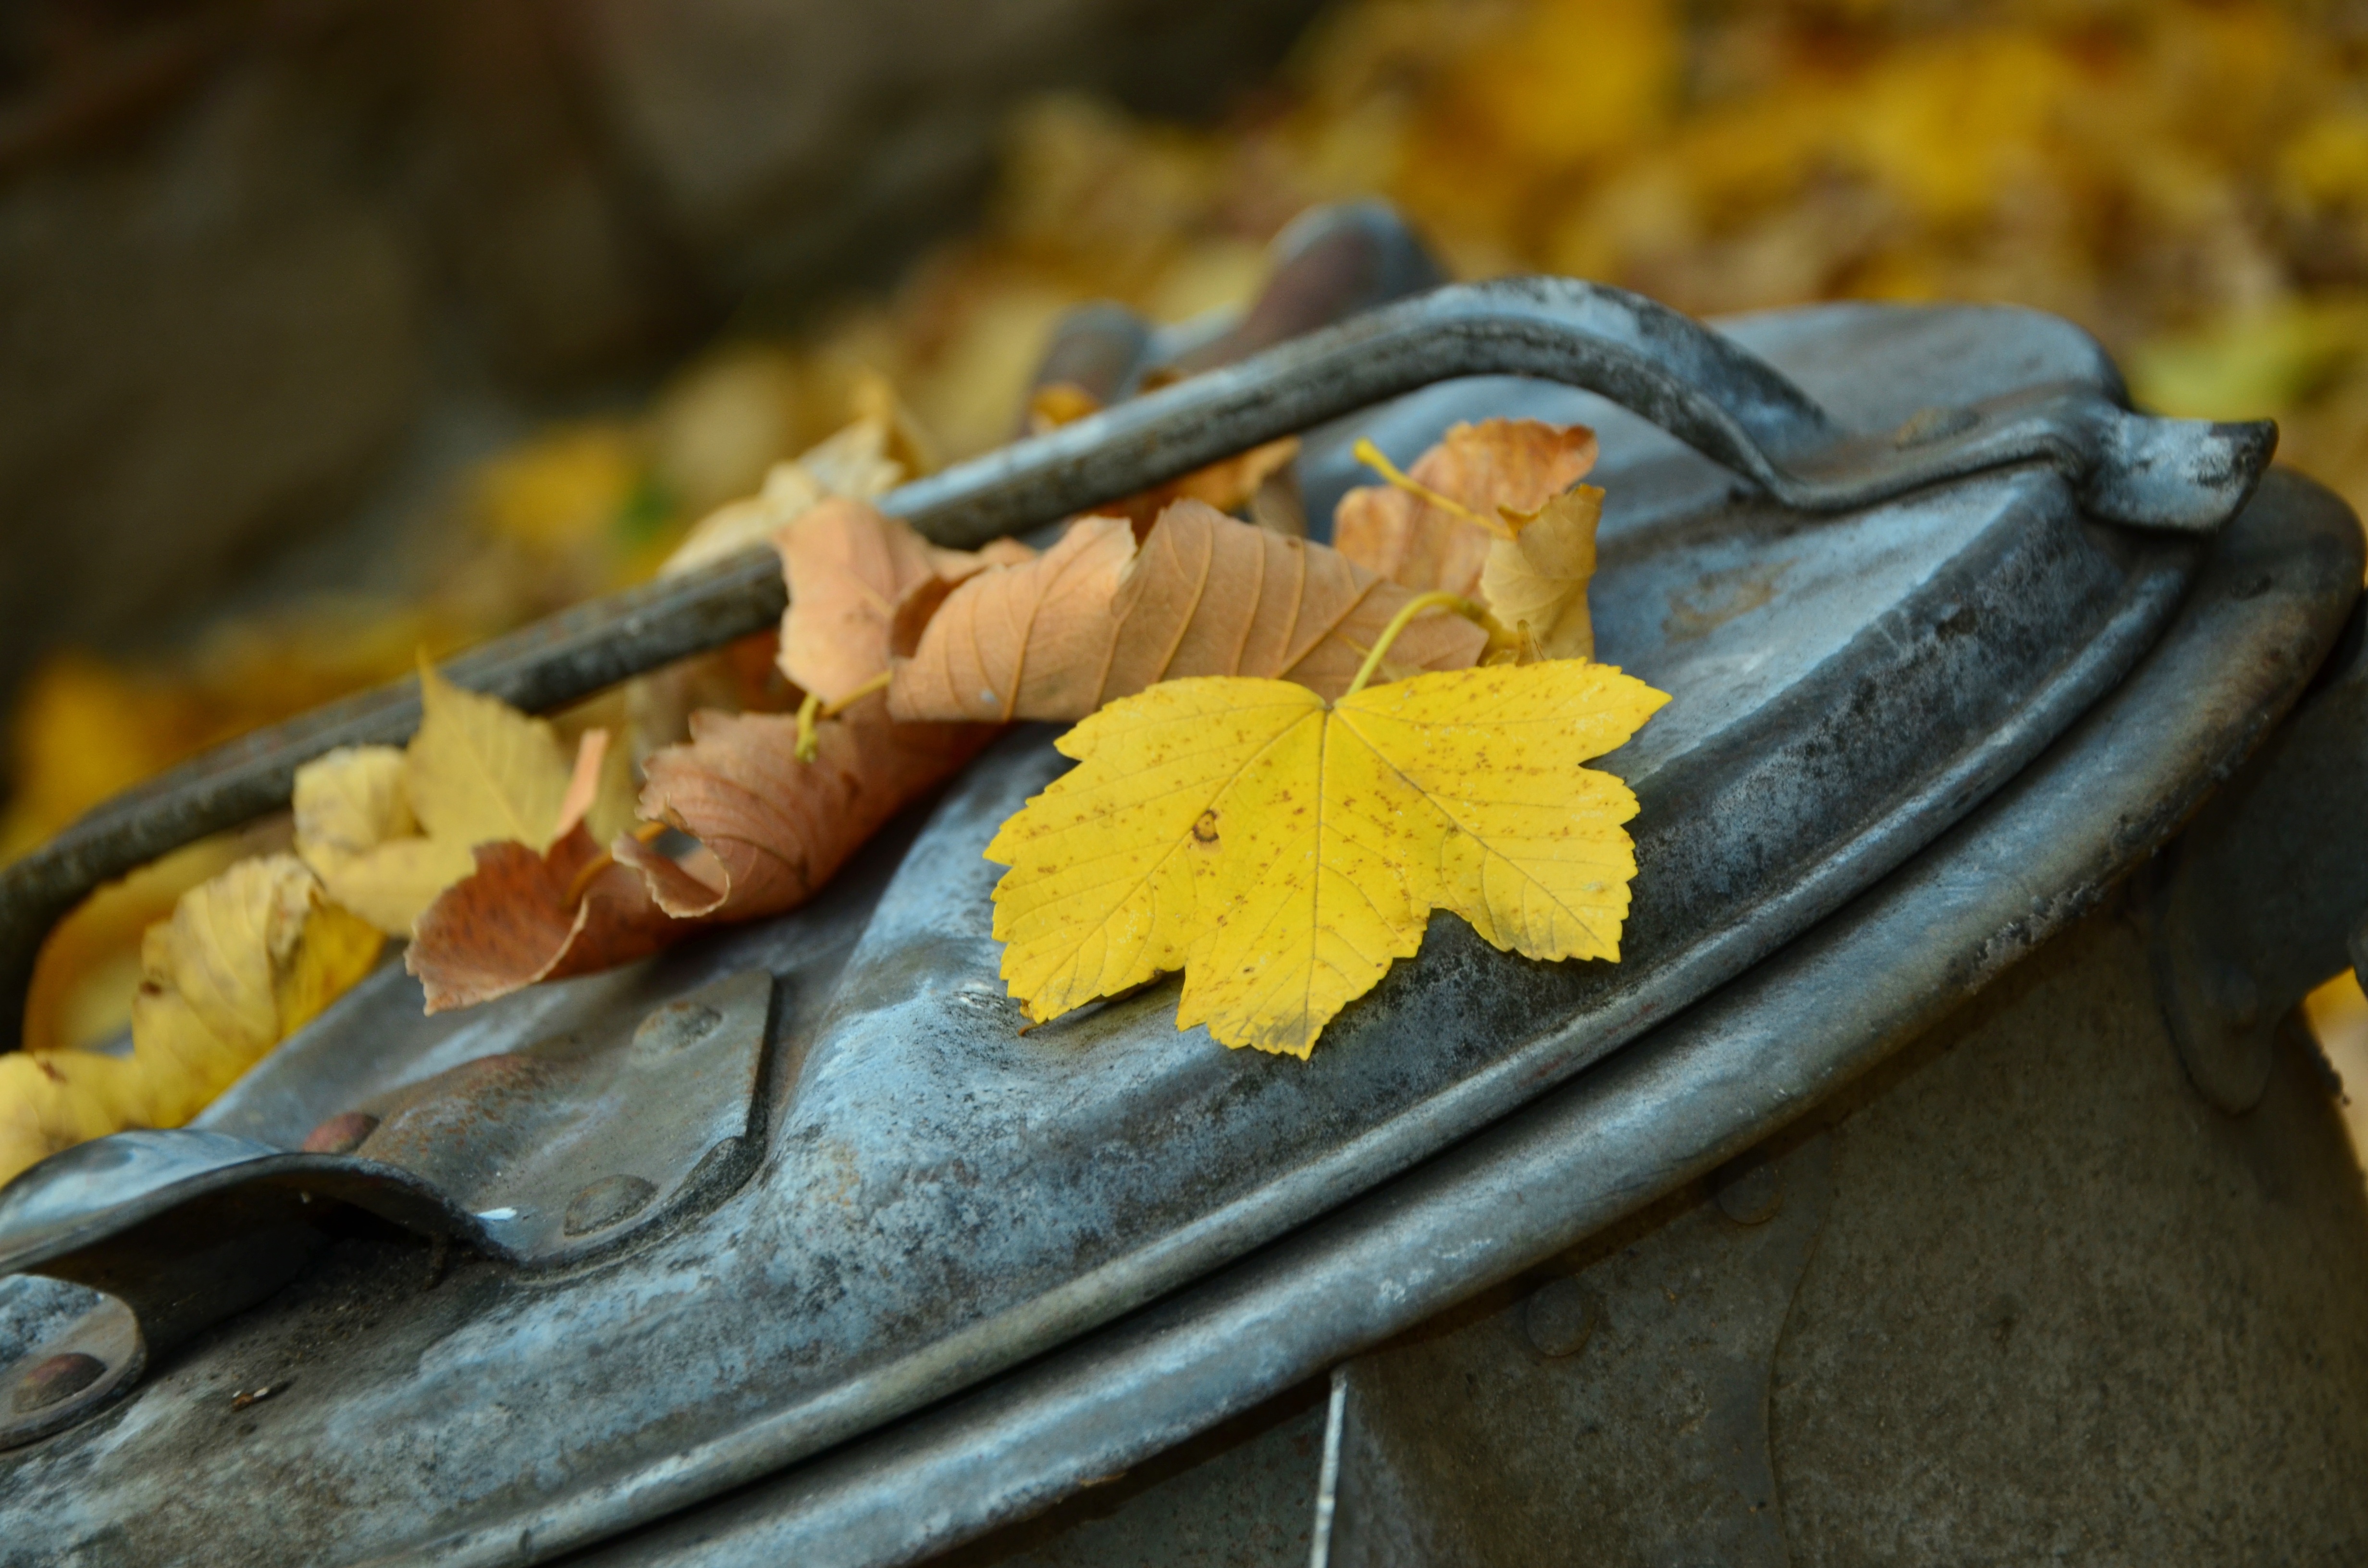
tree, plant, wood, leaf, flower, produce, color, autumn, yellow, season, maple, close up, leaves, gold, garbage, carving, maple leaves, fall color, fall foliage, fall leaves, macro photography, garbage can, leaf fall